Ford F-Series (sixth generation)

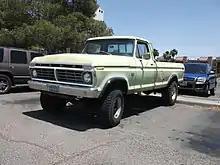
1973-1975 Ford F-250 Custom 4x4

Redesigned for the 1967 model year, Ford medium-duty trucks saw little change throughout the 1970s. For 1973, the cab was changed to the new bodystyle alongside the light-duty trucks, and the grille was revised slightly; along with changing two sets of slots in the grille to four, and the headlight surrounds were increased in size. After 1977, Ford ended production of the lowest-GVWR F-500 series. Produced without bodywork aft of the firewall, the Ford B-series was a cowled chassis designed to be mated with bus bodies (primarily school buses).